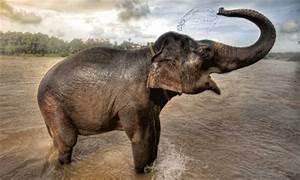
elephant